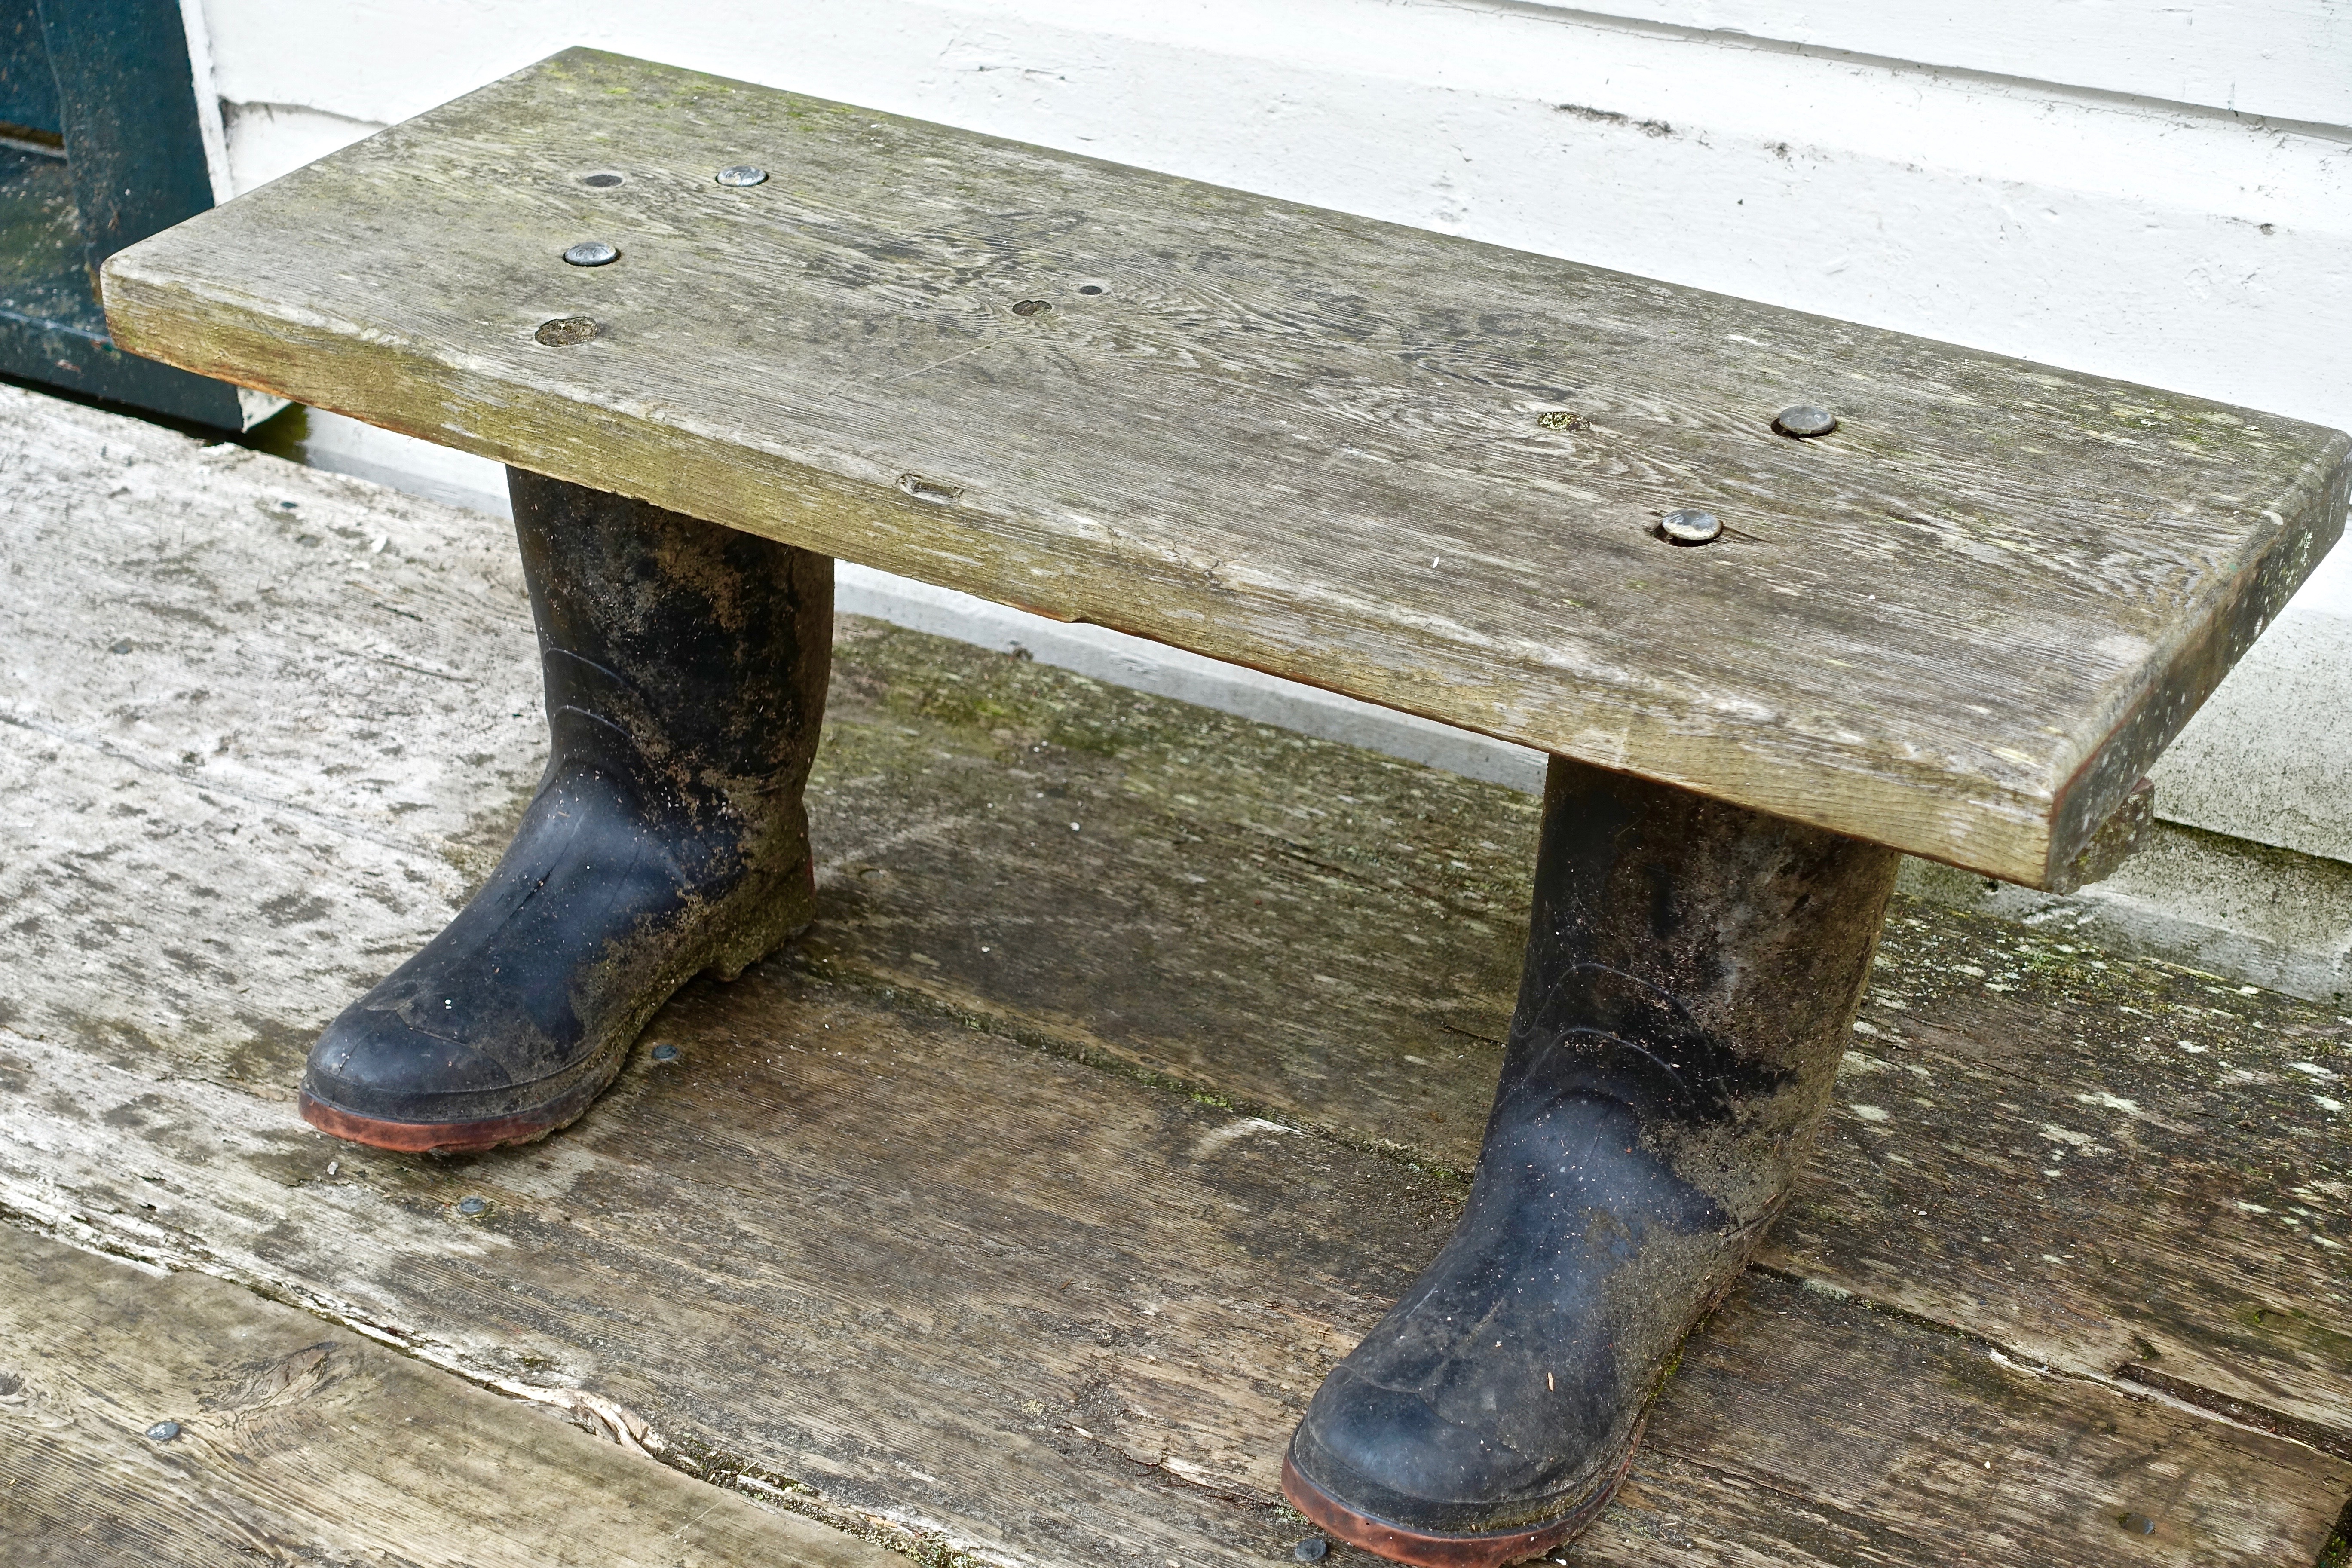
table, wood, seat, furniture, funny, joke, silly, gumboot, man made object